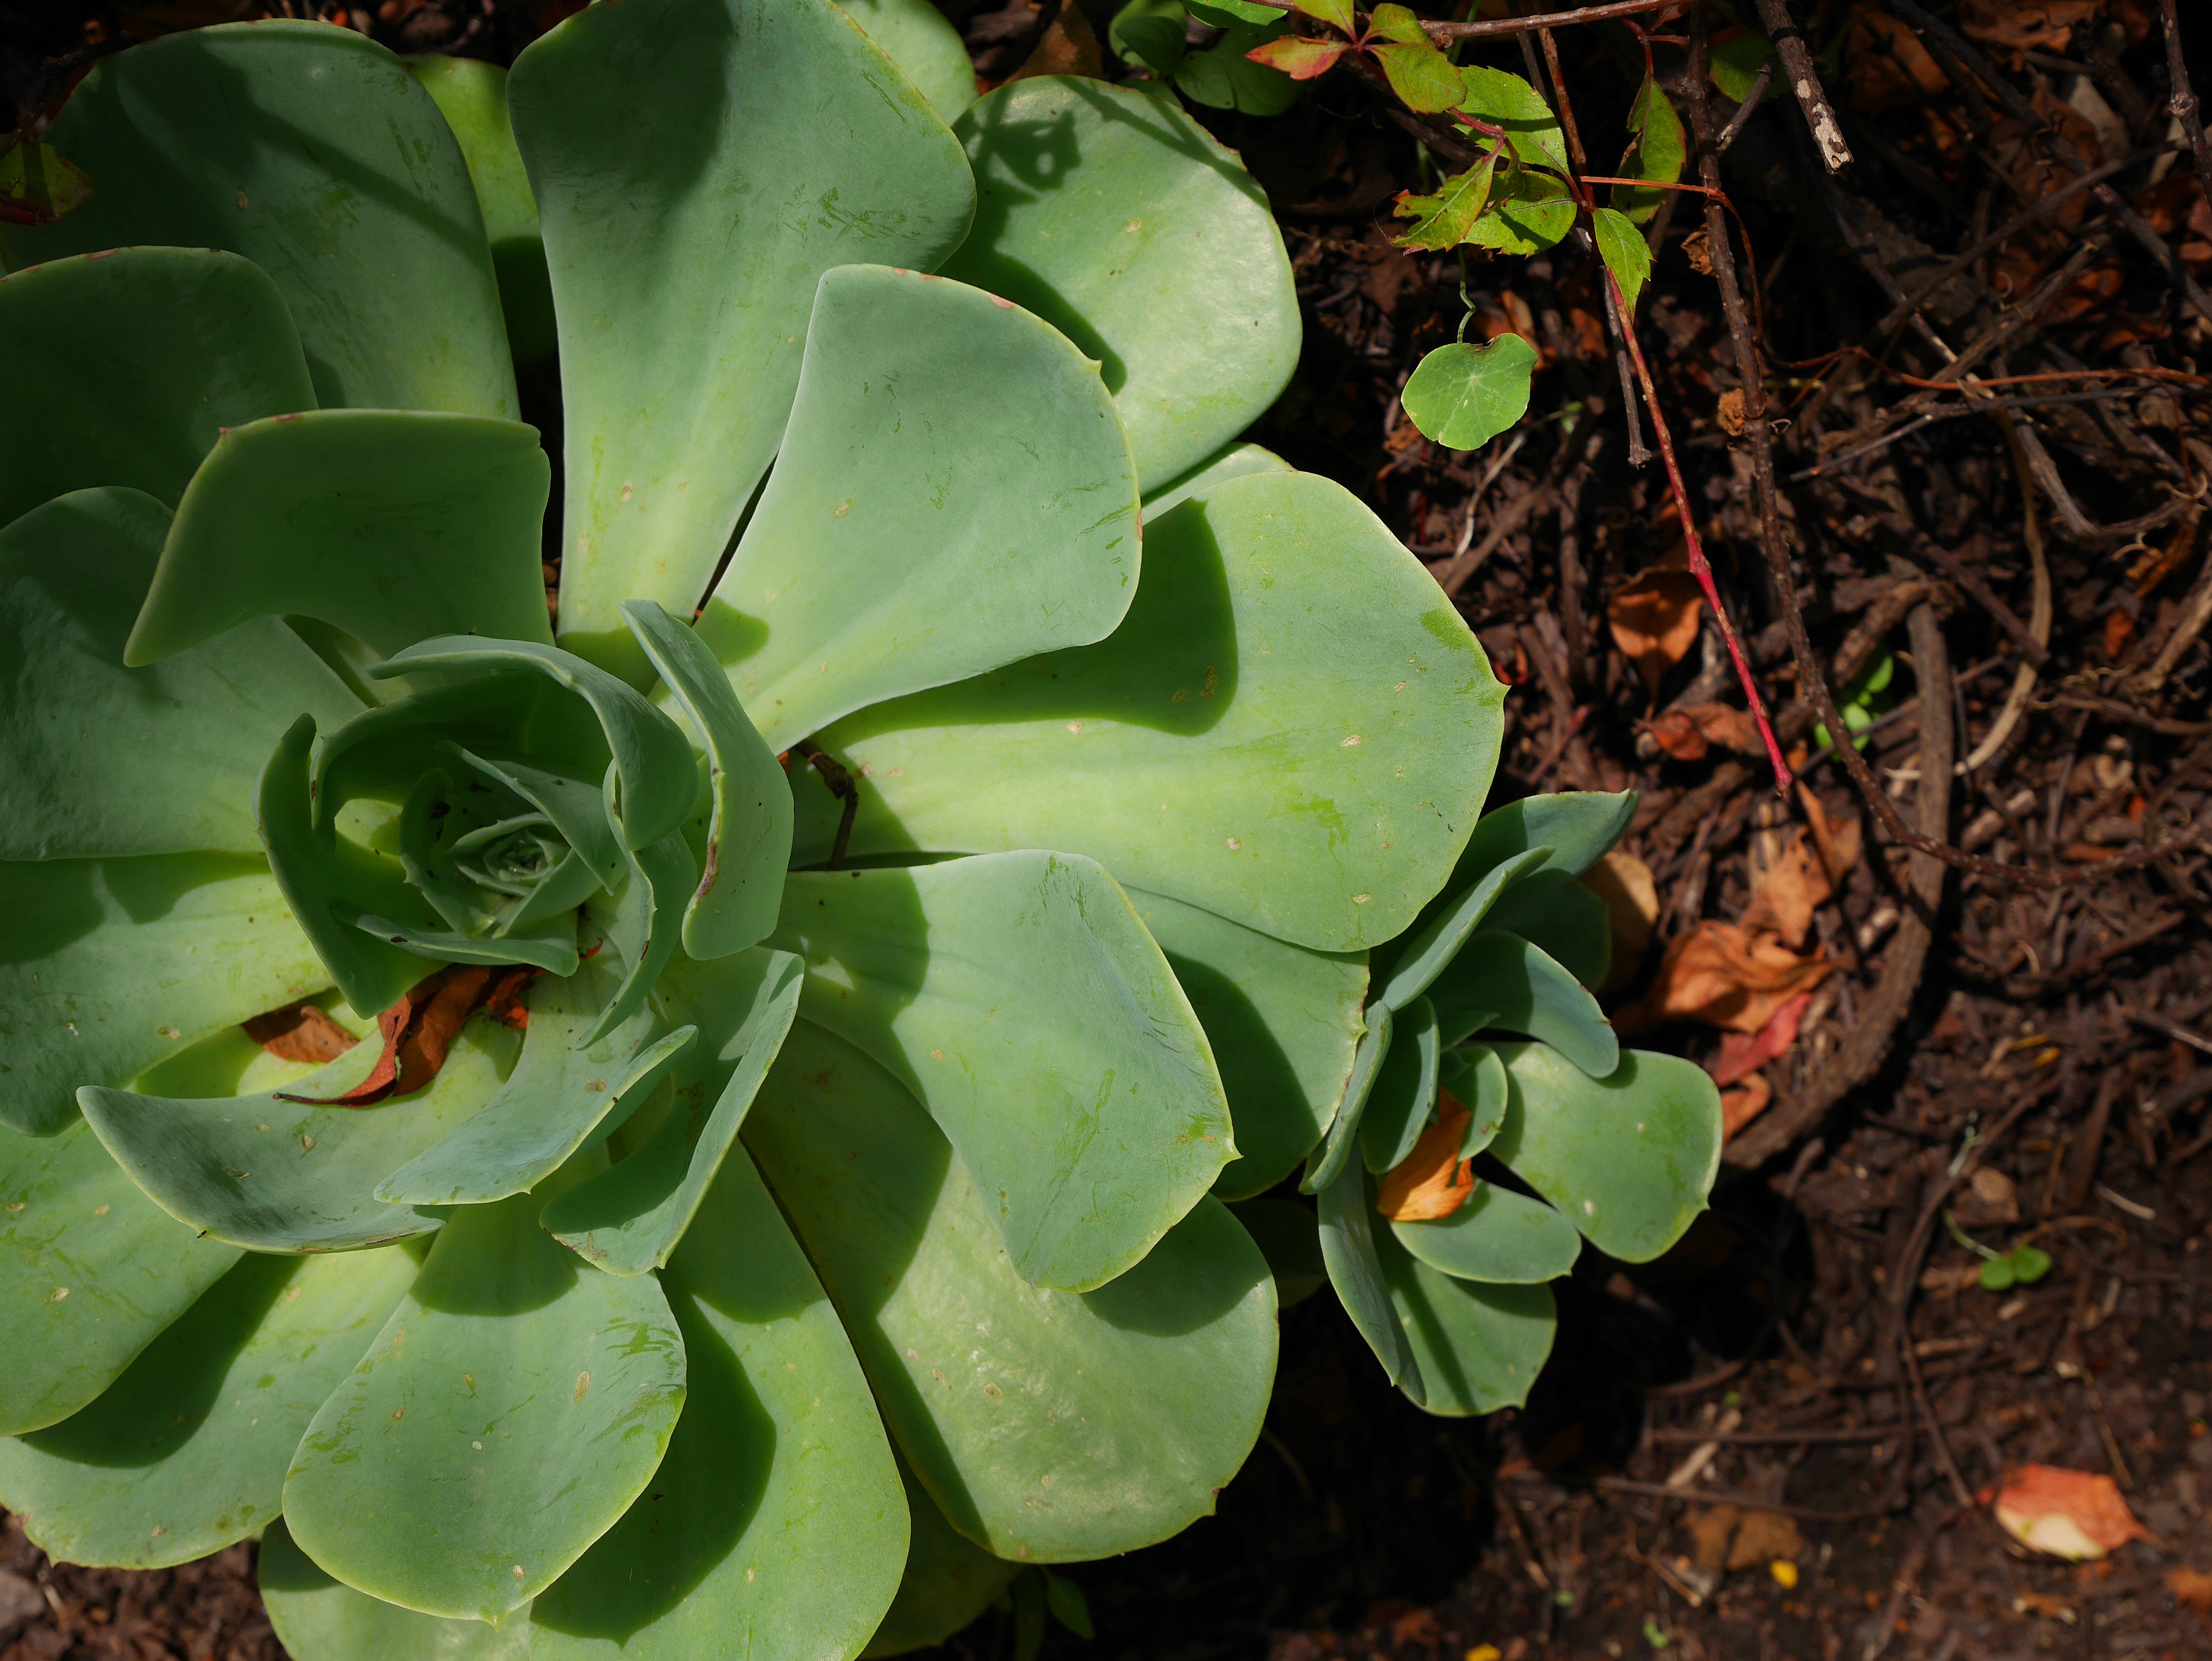
plant, leaf, flower, green, botany, garden, flora, botanical garden, flowering plant, mexican flora, annual plant, land plant